Alice Marriott (actress)

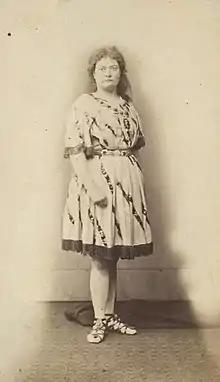
Marriott as Hamlet in the early days

An alternative version of her life states that her stage debut was in December 1854 at the Old Drury. She "served her novitiate" at the Adlephi Theatre, Liverpool, where her husband-to-be, "Bob" Edgar, was acting manager. In December 1858 she performed in "Pauline, or Three Murderers of De Burcy", and in "Jane Brightwell, or The Beggar's Petition" at the Royal Adelphi, Sheffield.